Harpy (Iris Phelios)

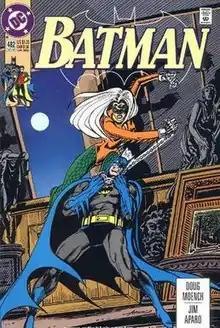
cover to "Batman" #482 (July, 1992) featuring Iris Phelios

Harpy is a comic book supervillain in DC Comics.